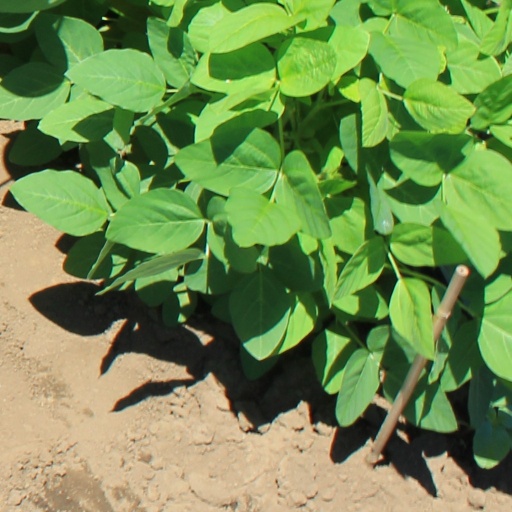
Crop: soybean